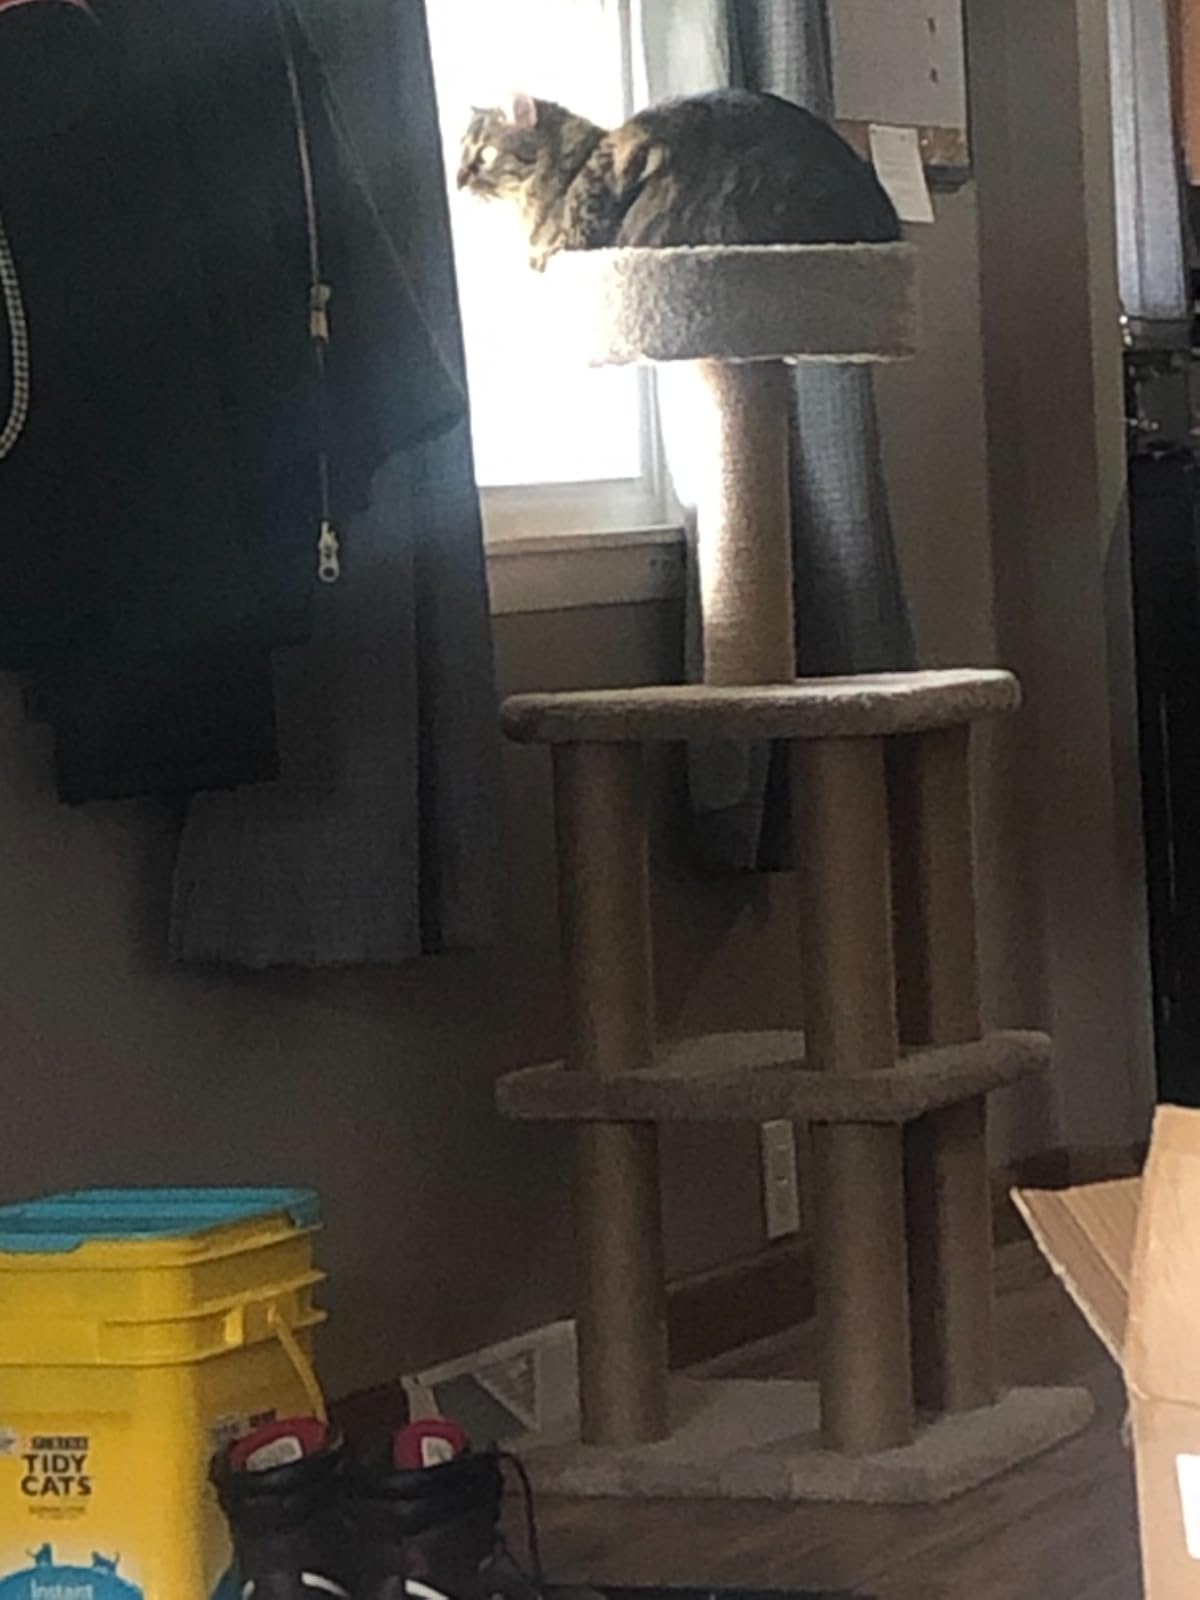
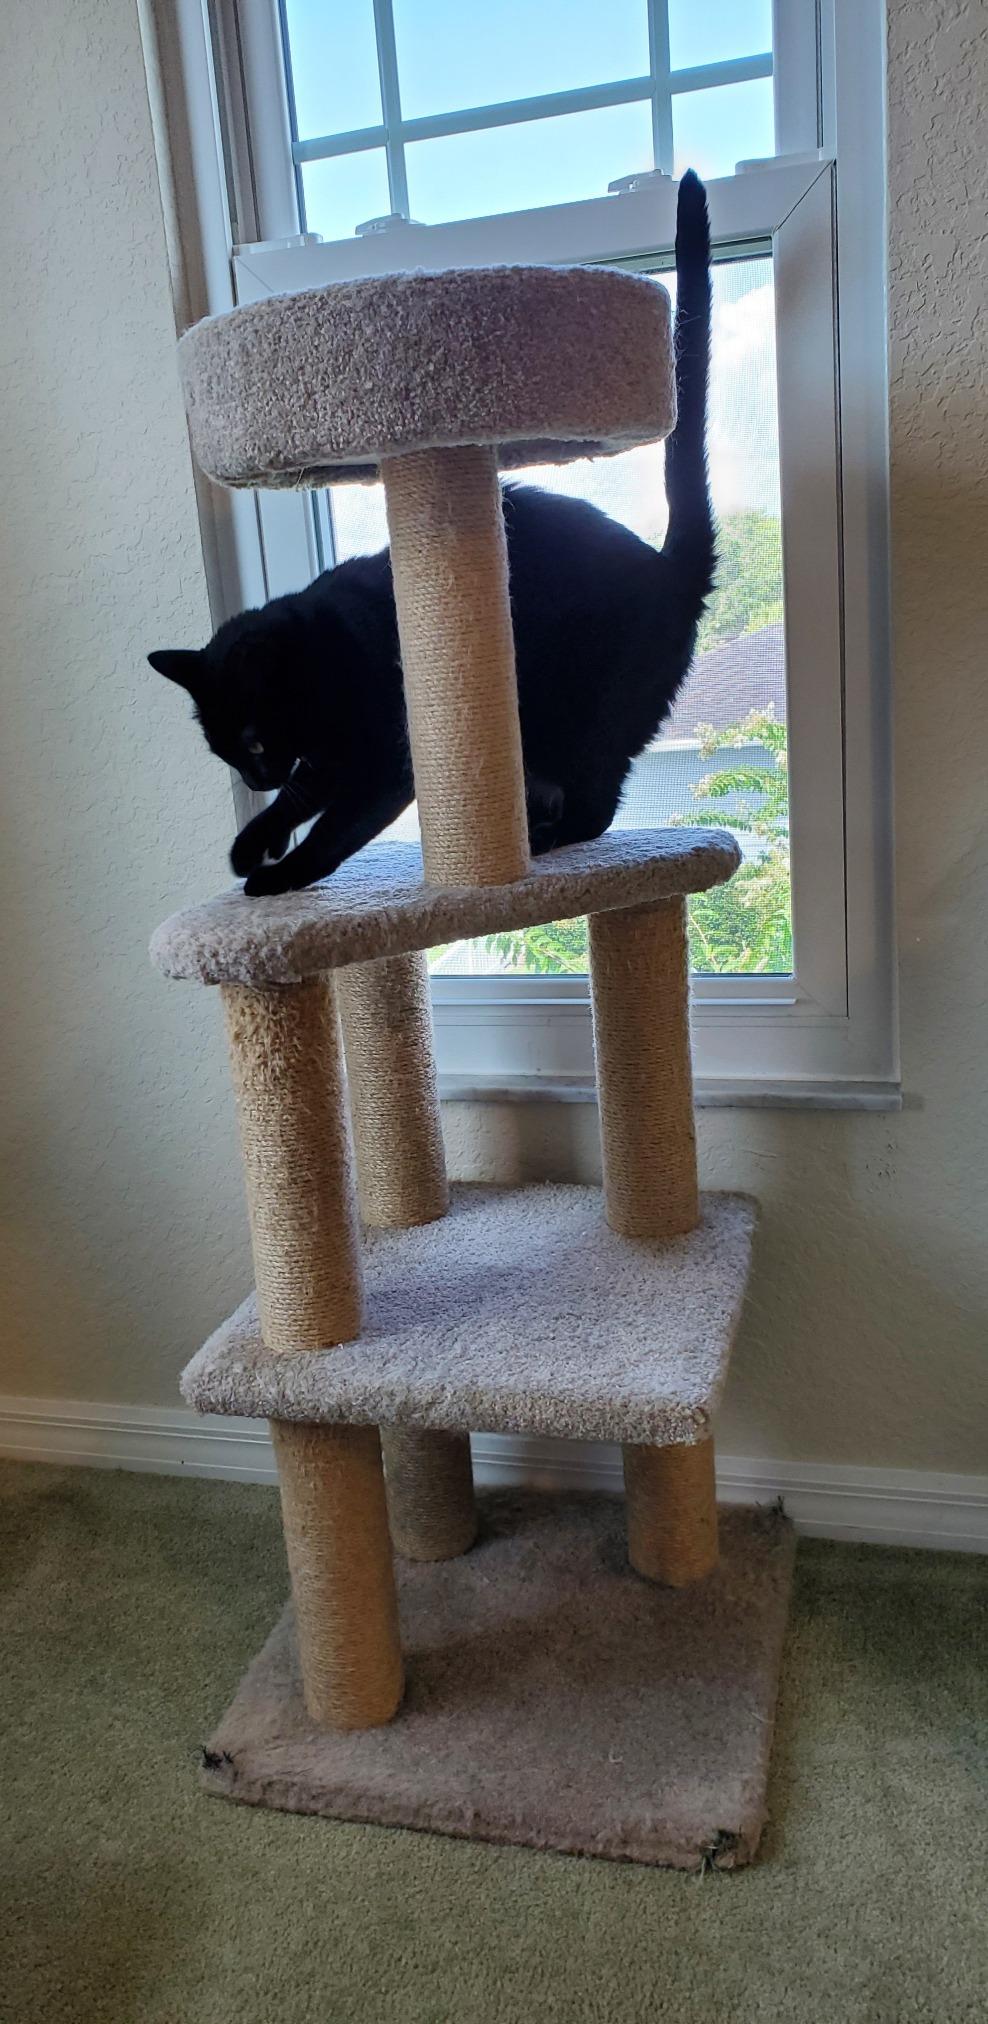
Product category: items_cat tree
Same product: yes